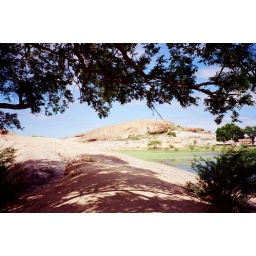
Kadambar malai in view from a tree shelter on the banks of a lake in Pudukkottai district